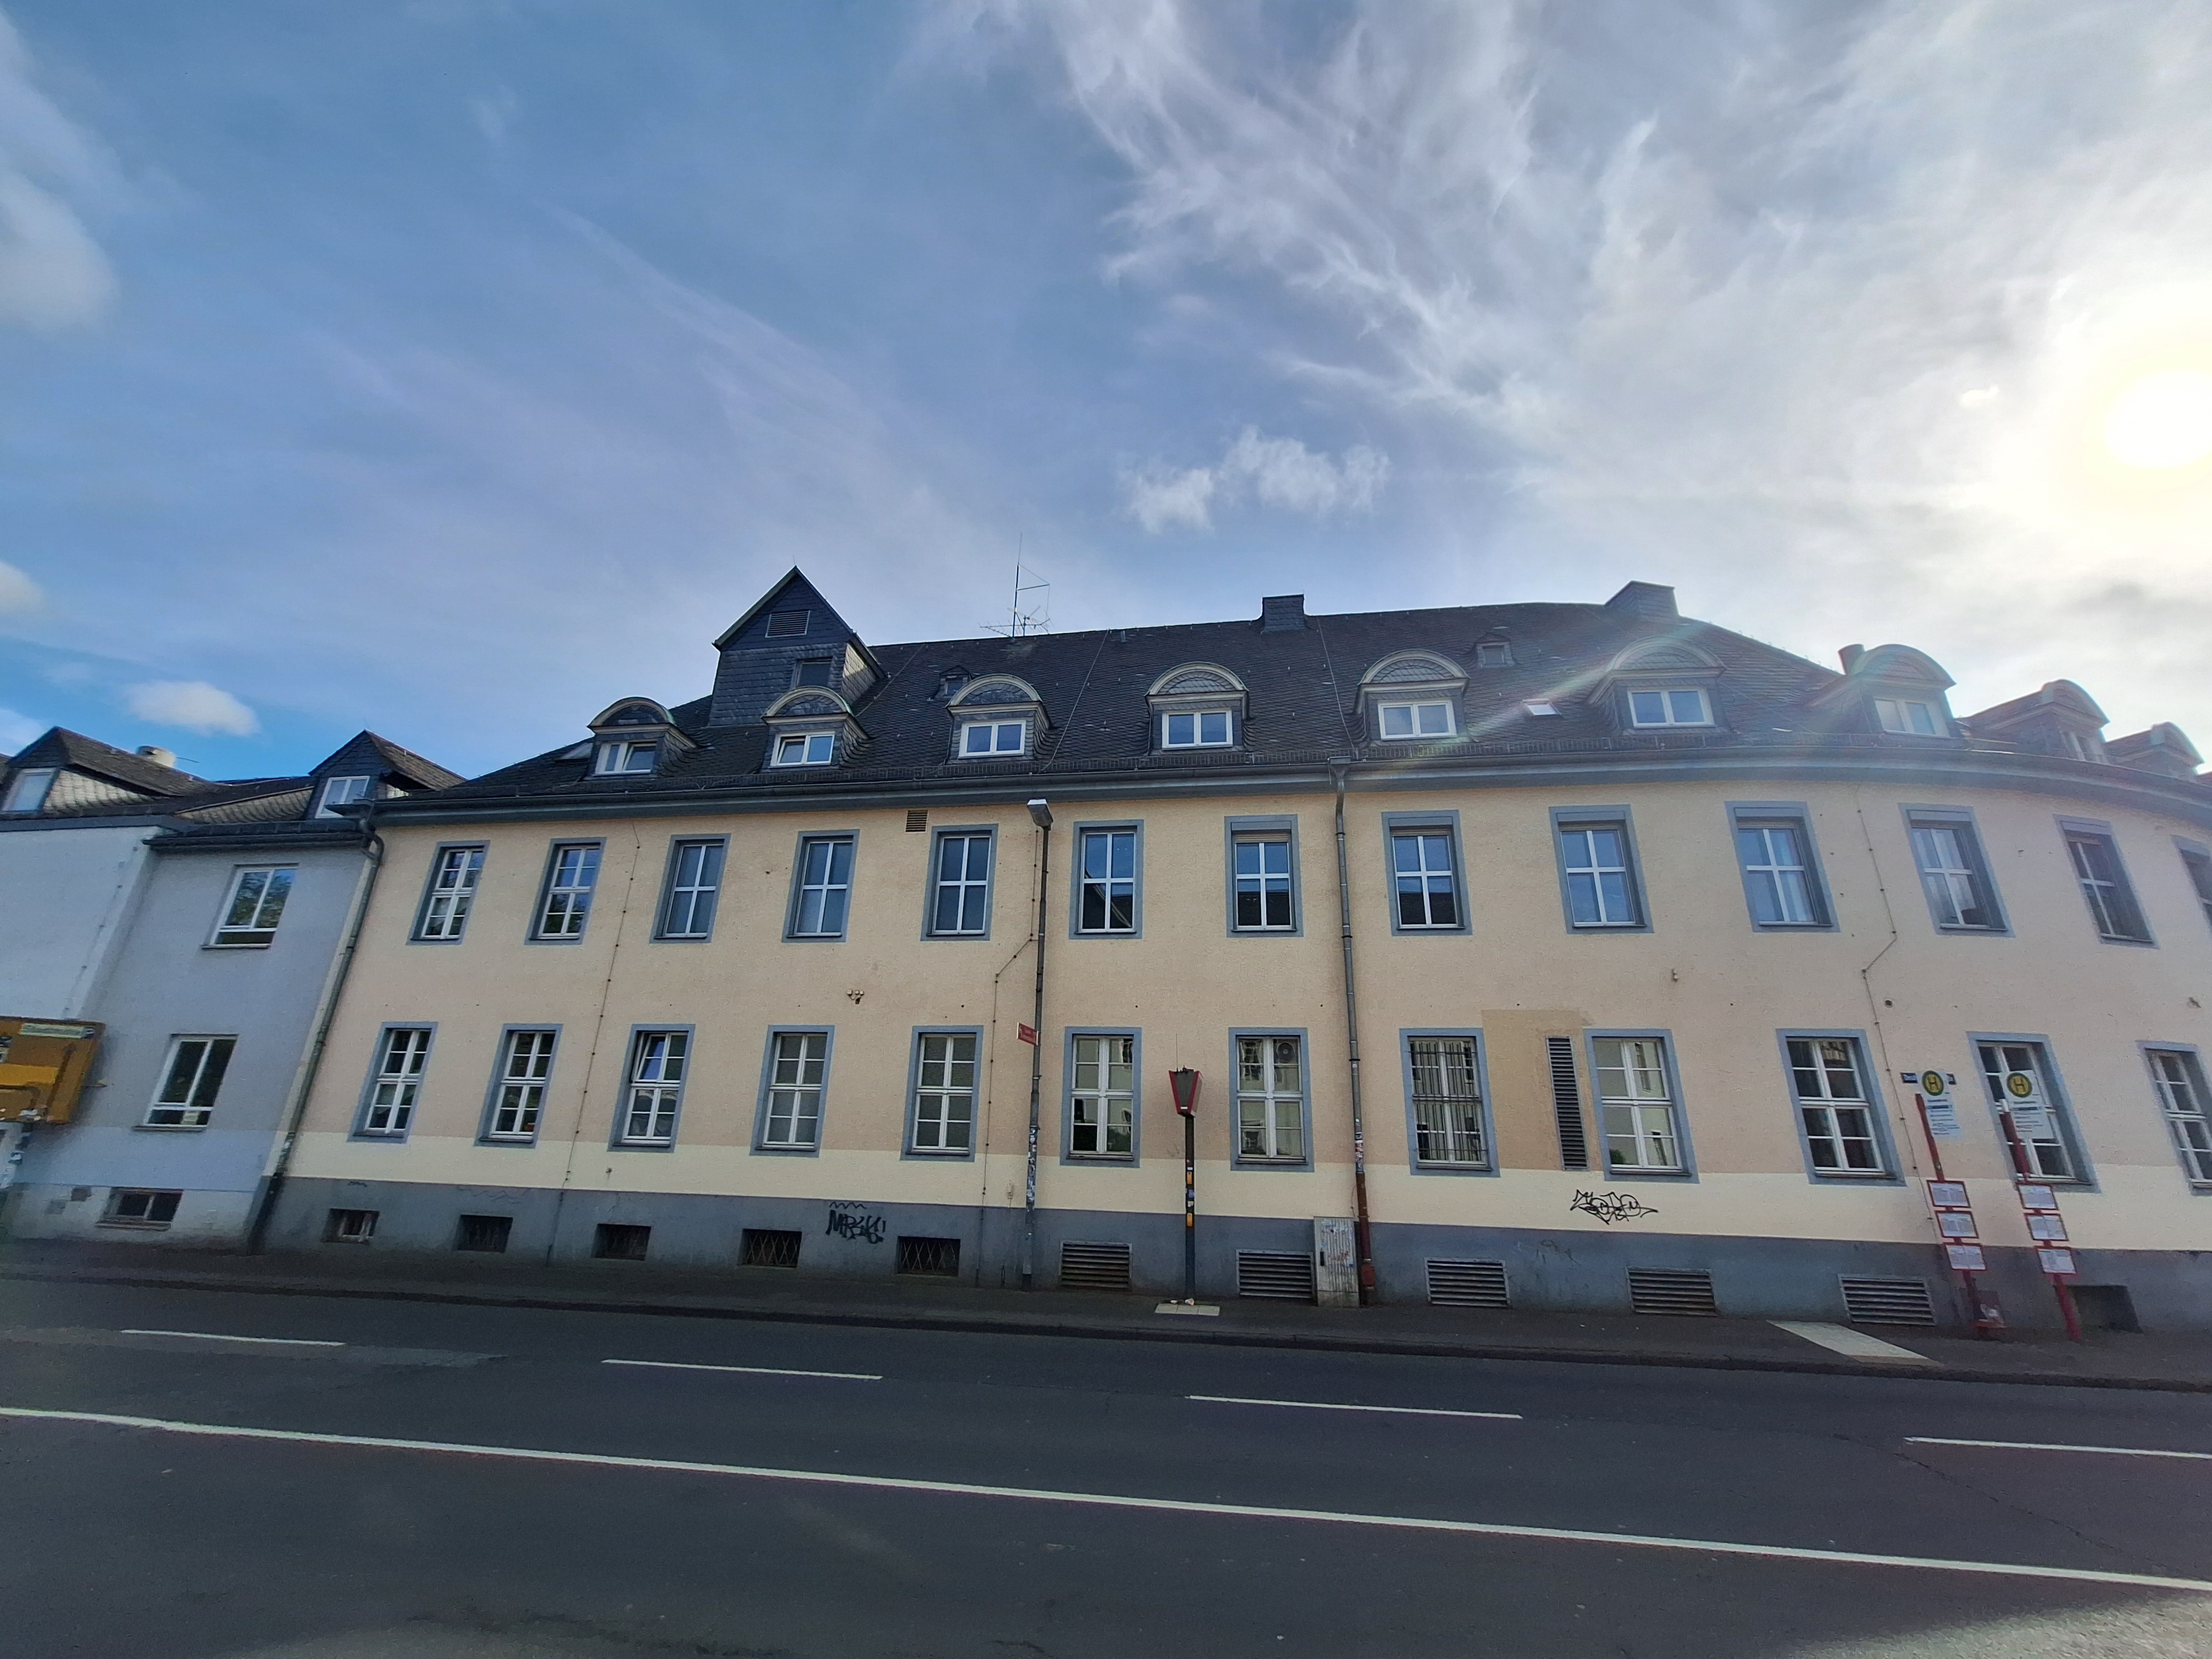
Building: Deutschhausstraße 3